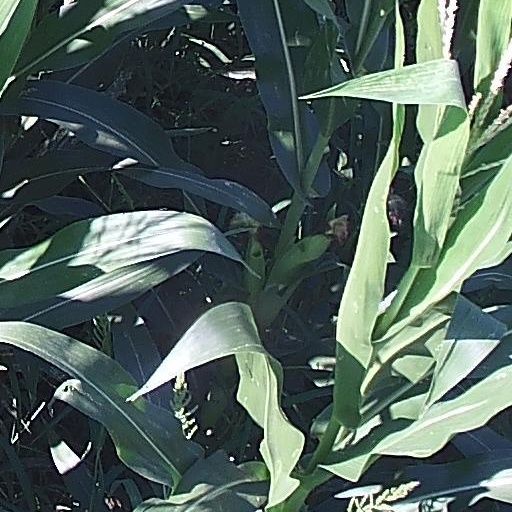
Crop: maize; corn